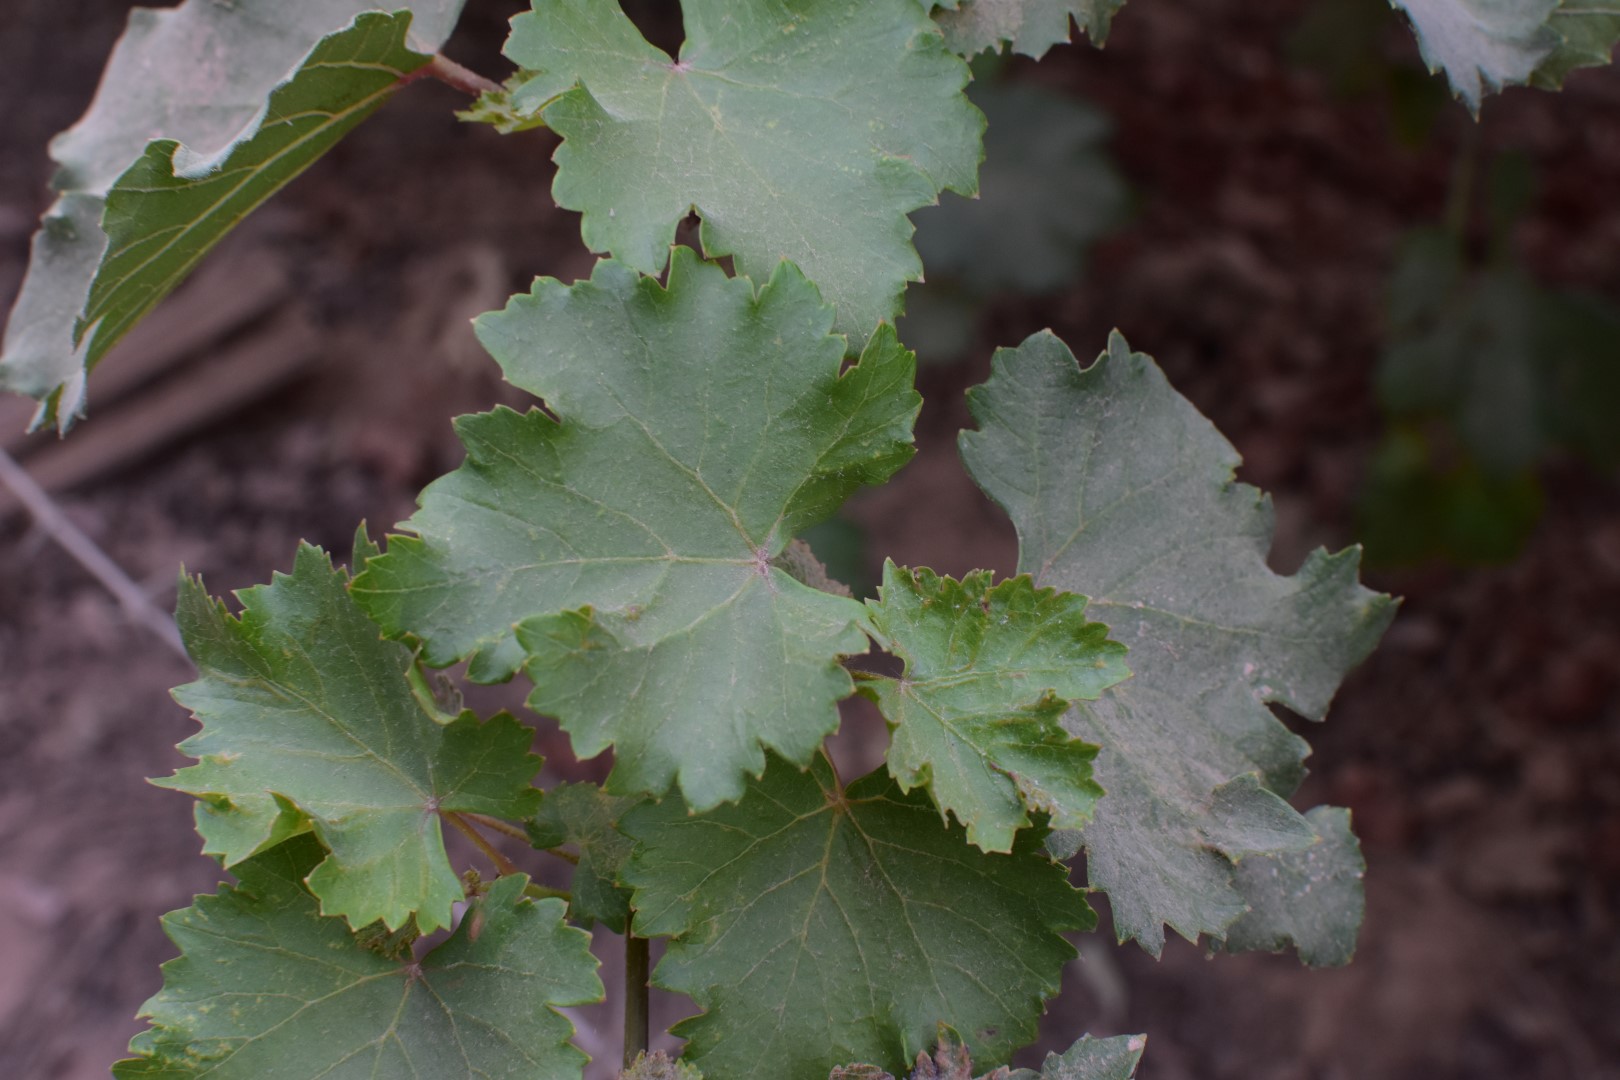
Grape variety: Kamali